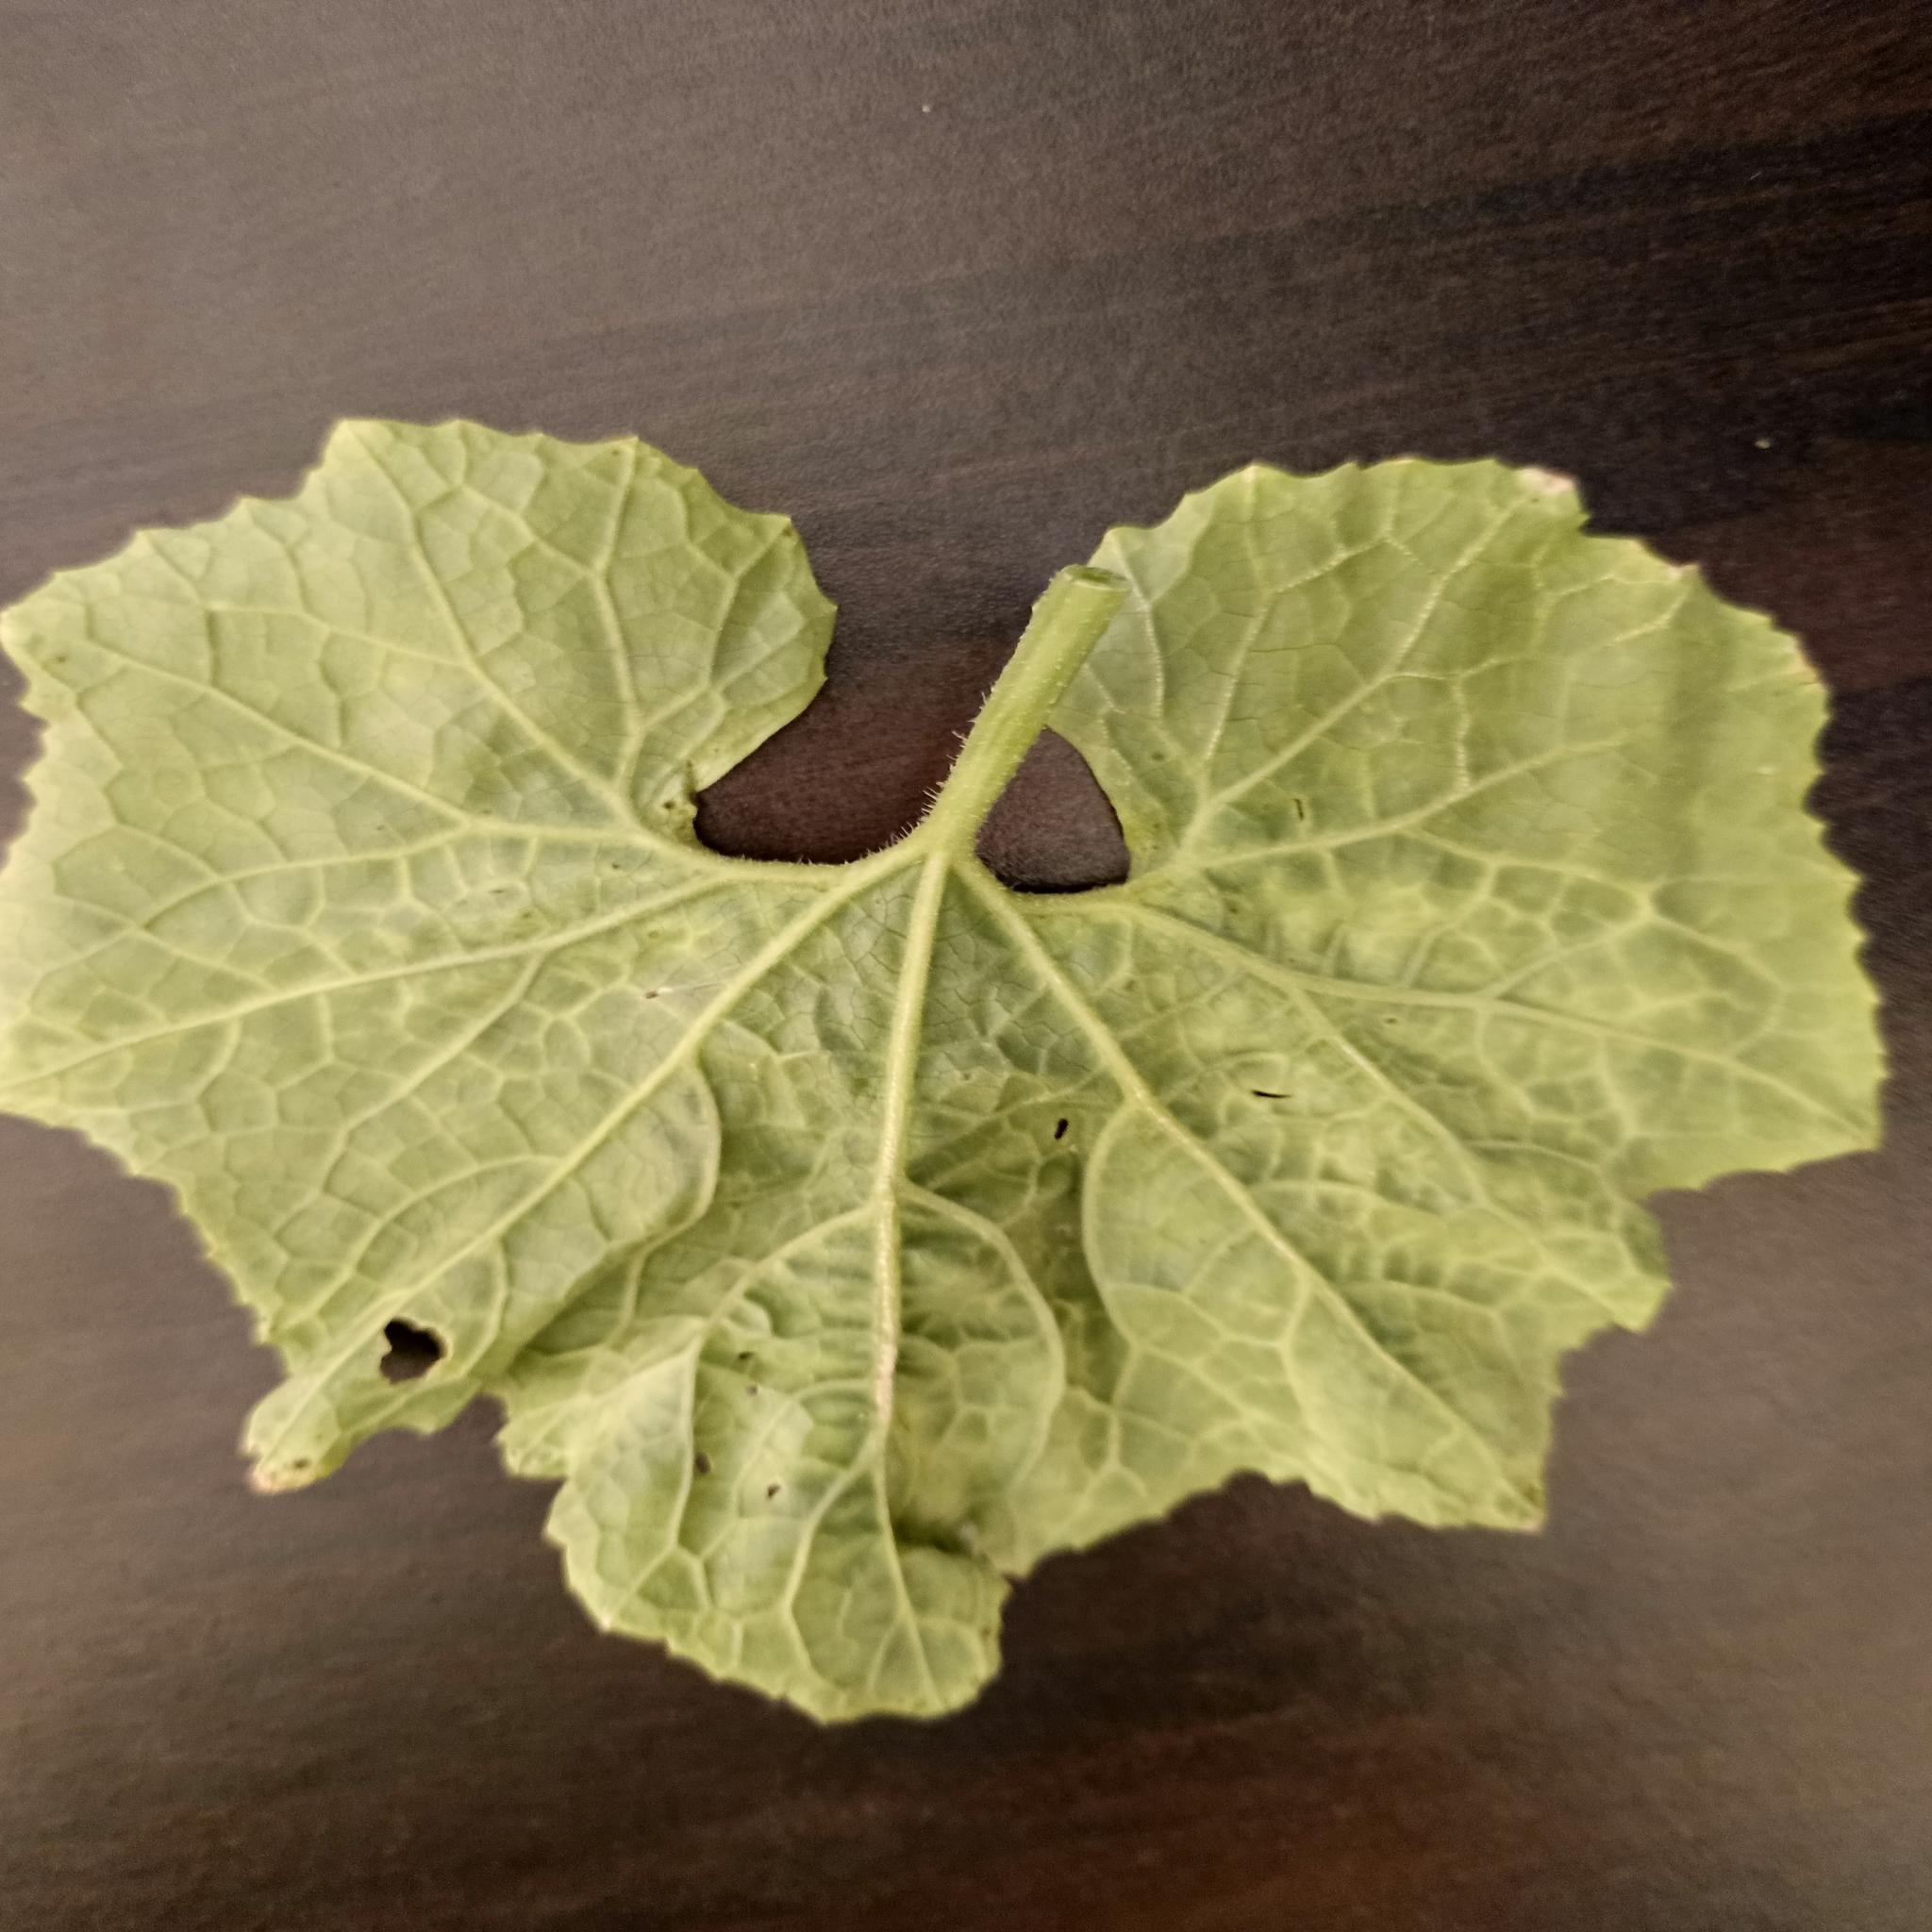
Label: Downy mildew